Barlieu

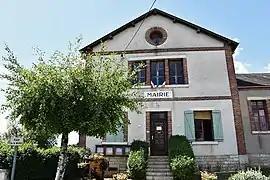
The town hall

Barlieu is a commune in the French department of Cher, Centre-Val de Loire, France.